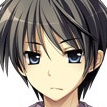
Portrait style: Anime Portrait